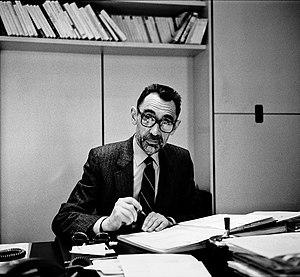
Michel Chodkiewicz, né le 13 mai 1929 à Paris et mort le 31 mars 2020 à Candé, est un éditeur et philosophe français, spécialiste du soufisme.